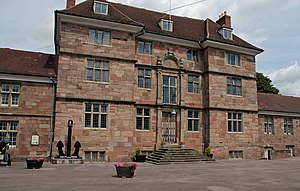
Great Castle House
Great Castle House
Great Castle House er en tidligere byresidens opført på en del af det areal, der hører til Monmouth Castle i Monmouth, Wales. Huset er et beskyttet bygningsværk af første grad efter den officielle britiske liste, og den er en af 24 bygninger på Monmouth Heritage Trail. Residensen har en af Monmouths mest interssante arkitektoniske udformninger. Den ligger på Castle Hill, ud for Agincourt Square i byens centrum.